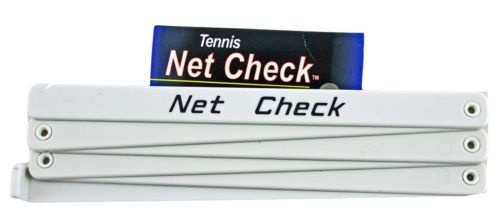
Tourna TENNIS NET CHECK
Brand: Tourna
Accurately measures the height of the tennis net. Folds neatly into a plastic vial.
Category: Sporting Goods > Athletics > Tennis > Tennis Training Aids > Tennis Footwork Trainers